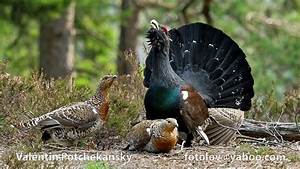
Label: gallina